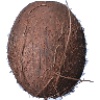
Label: Cocos 1